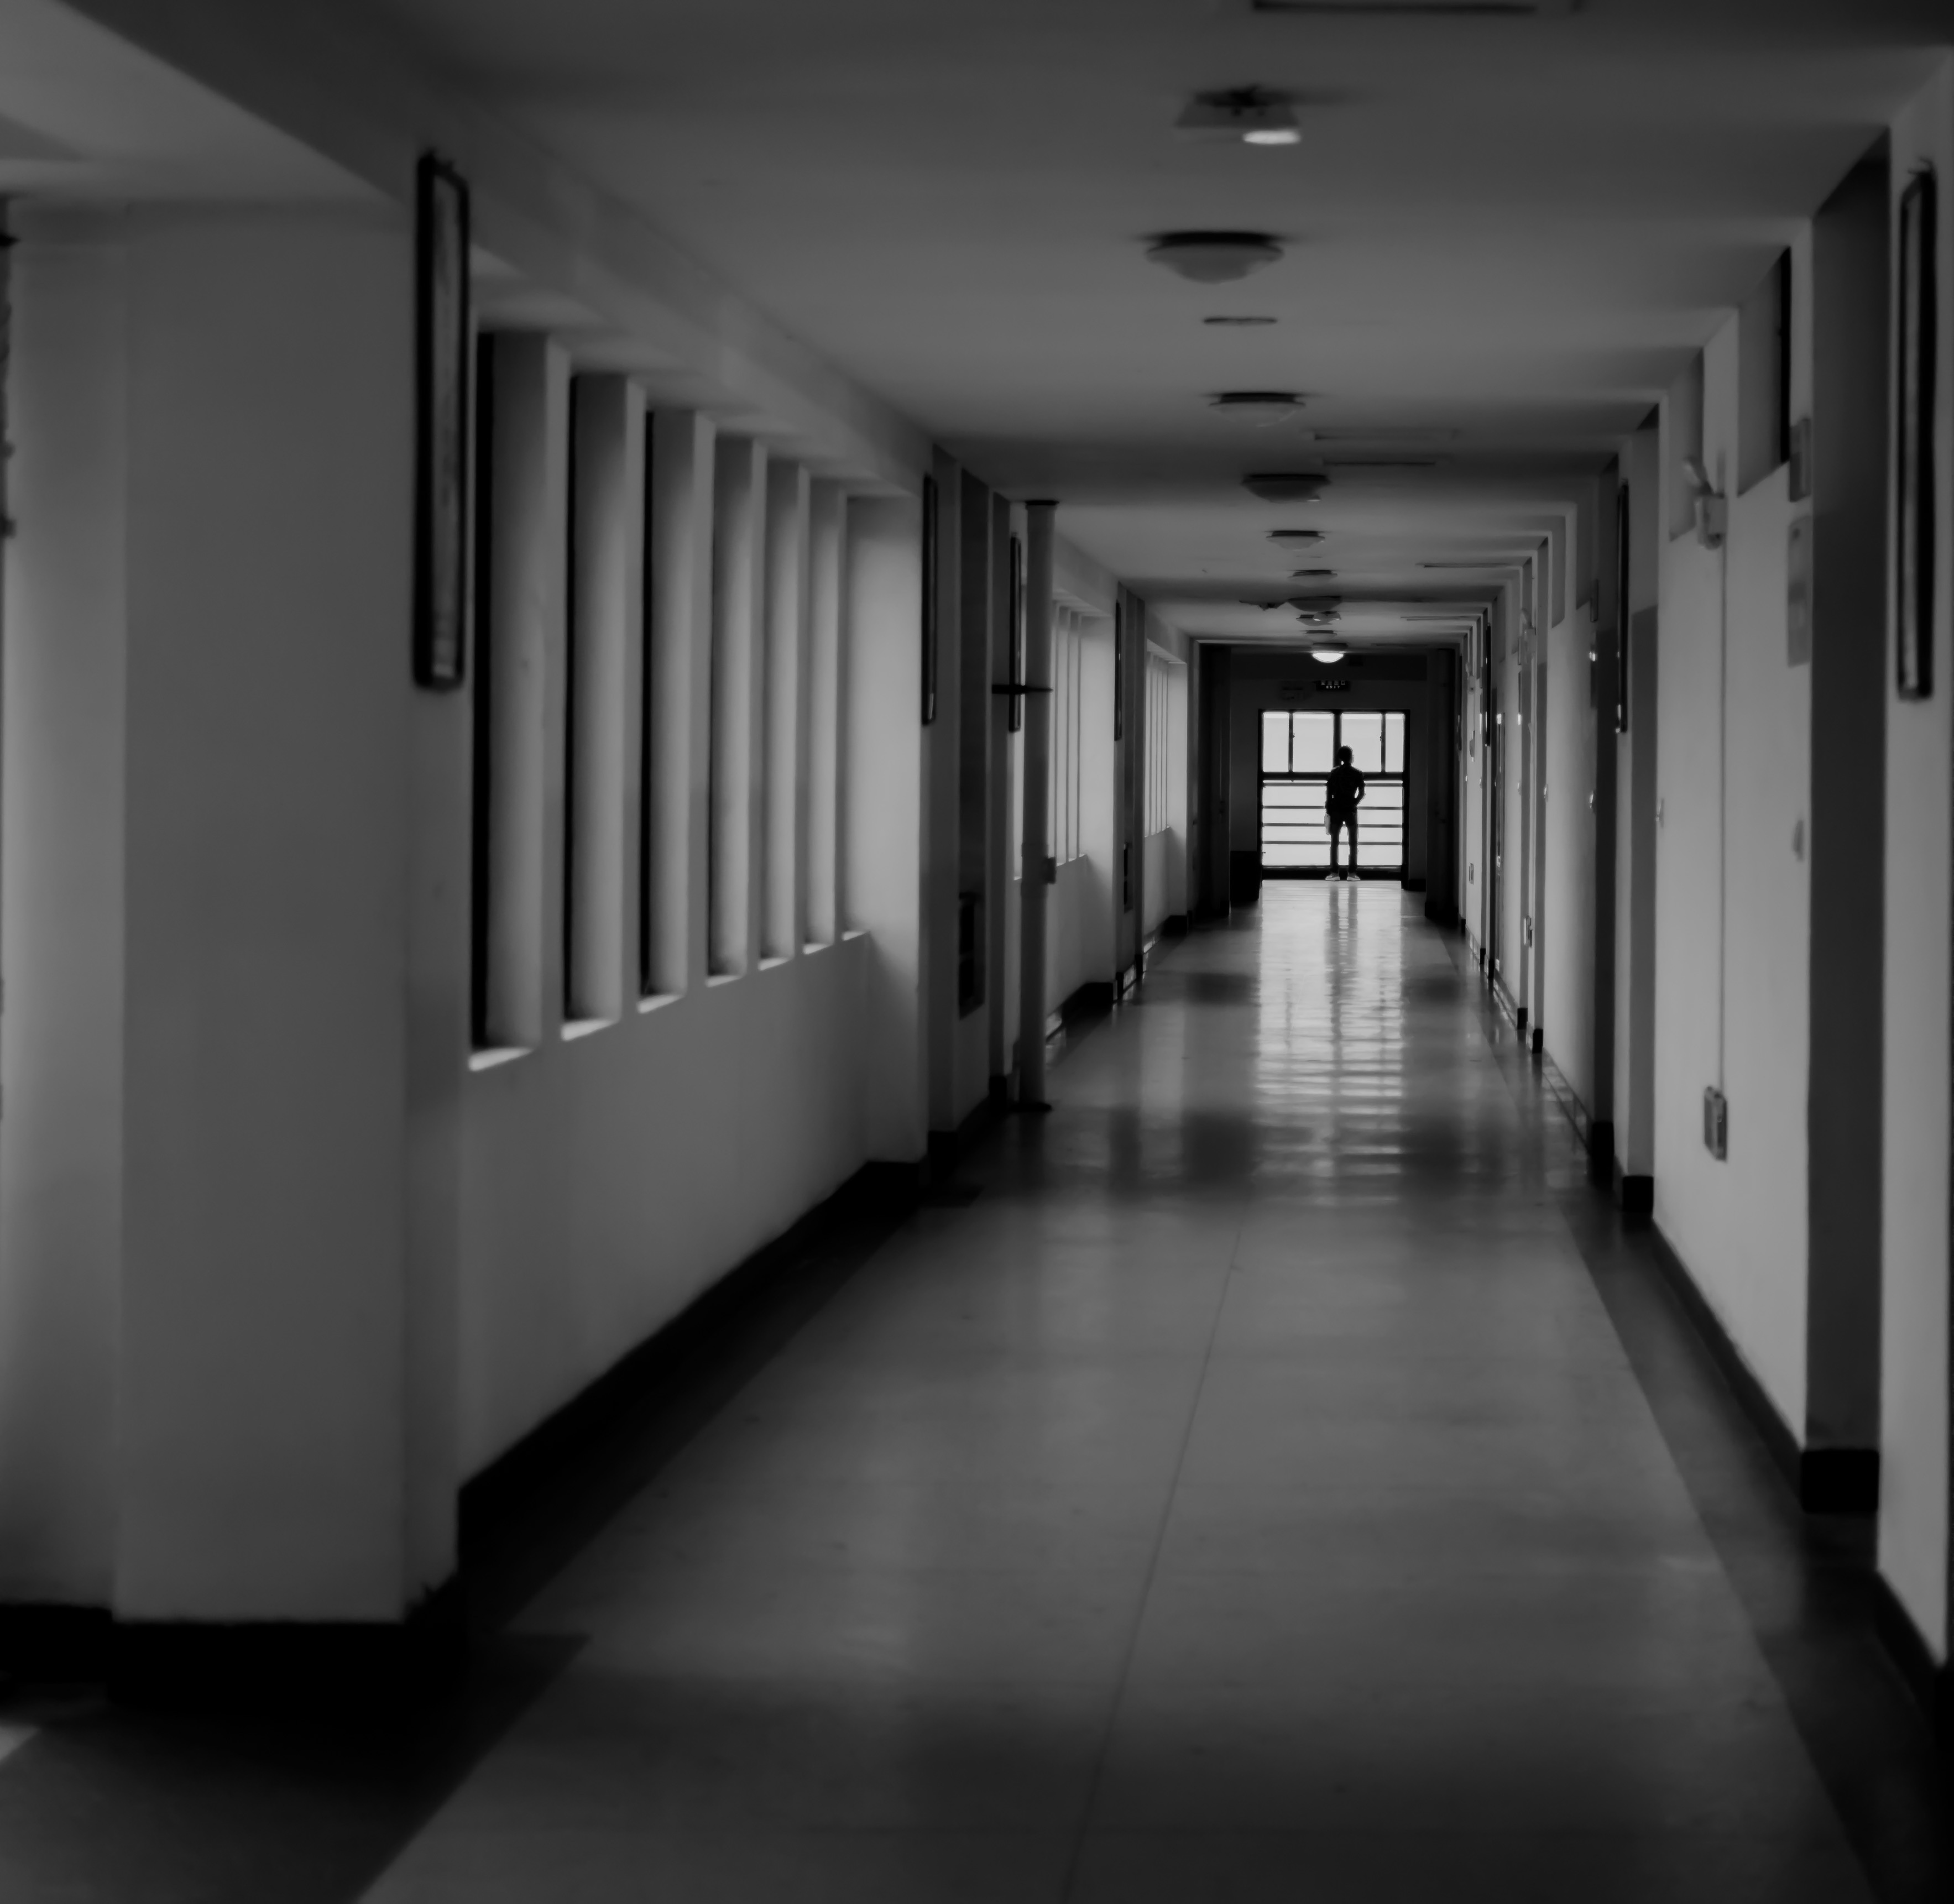
black and white, architecture, white, hall, nikon, black, monochrome, life, interior design, documentary, monochrome photography